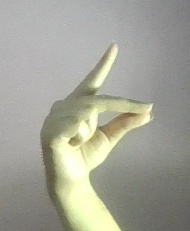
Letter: ta